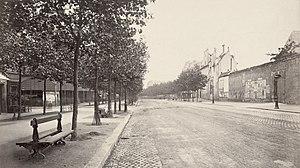
La rue de Port-Royal, ou rue de la Bourbe avant 1844, est une ancienne voie des actuels 5ᵉ et 14ᵉ arrondissements de Paris. Elle a été absorbée par le boulevard de Port-Royal.
Le boulevard de Port-Royal est une voie des 5ᵉ, 13ᵉ et 14ᵉ arrondissements de Paris.